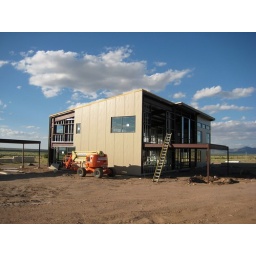
The house with more wall panels installed. Photo by Owner.